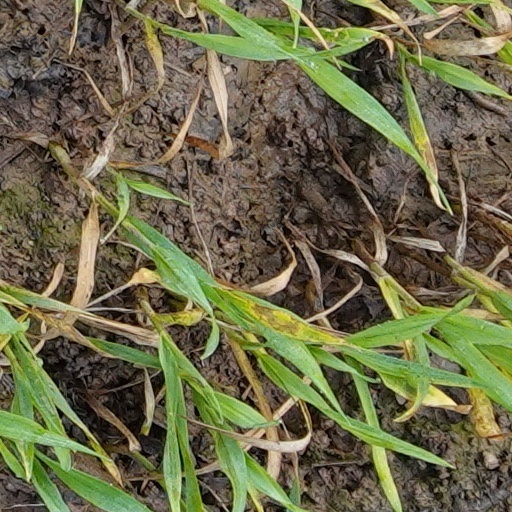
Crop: wheat